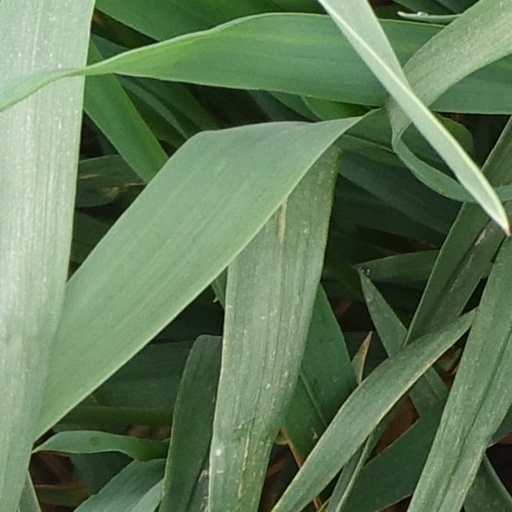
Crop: wheat